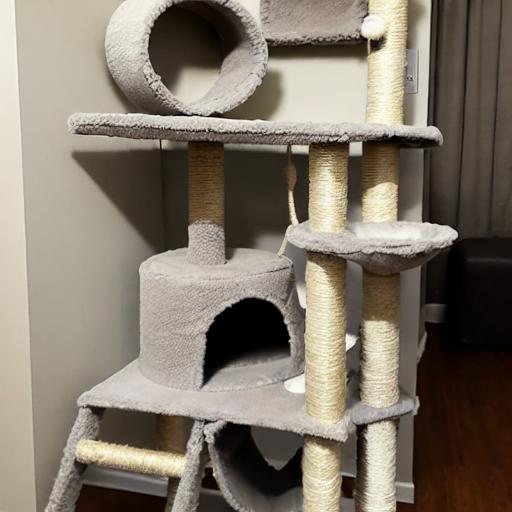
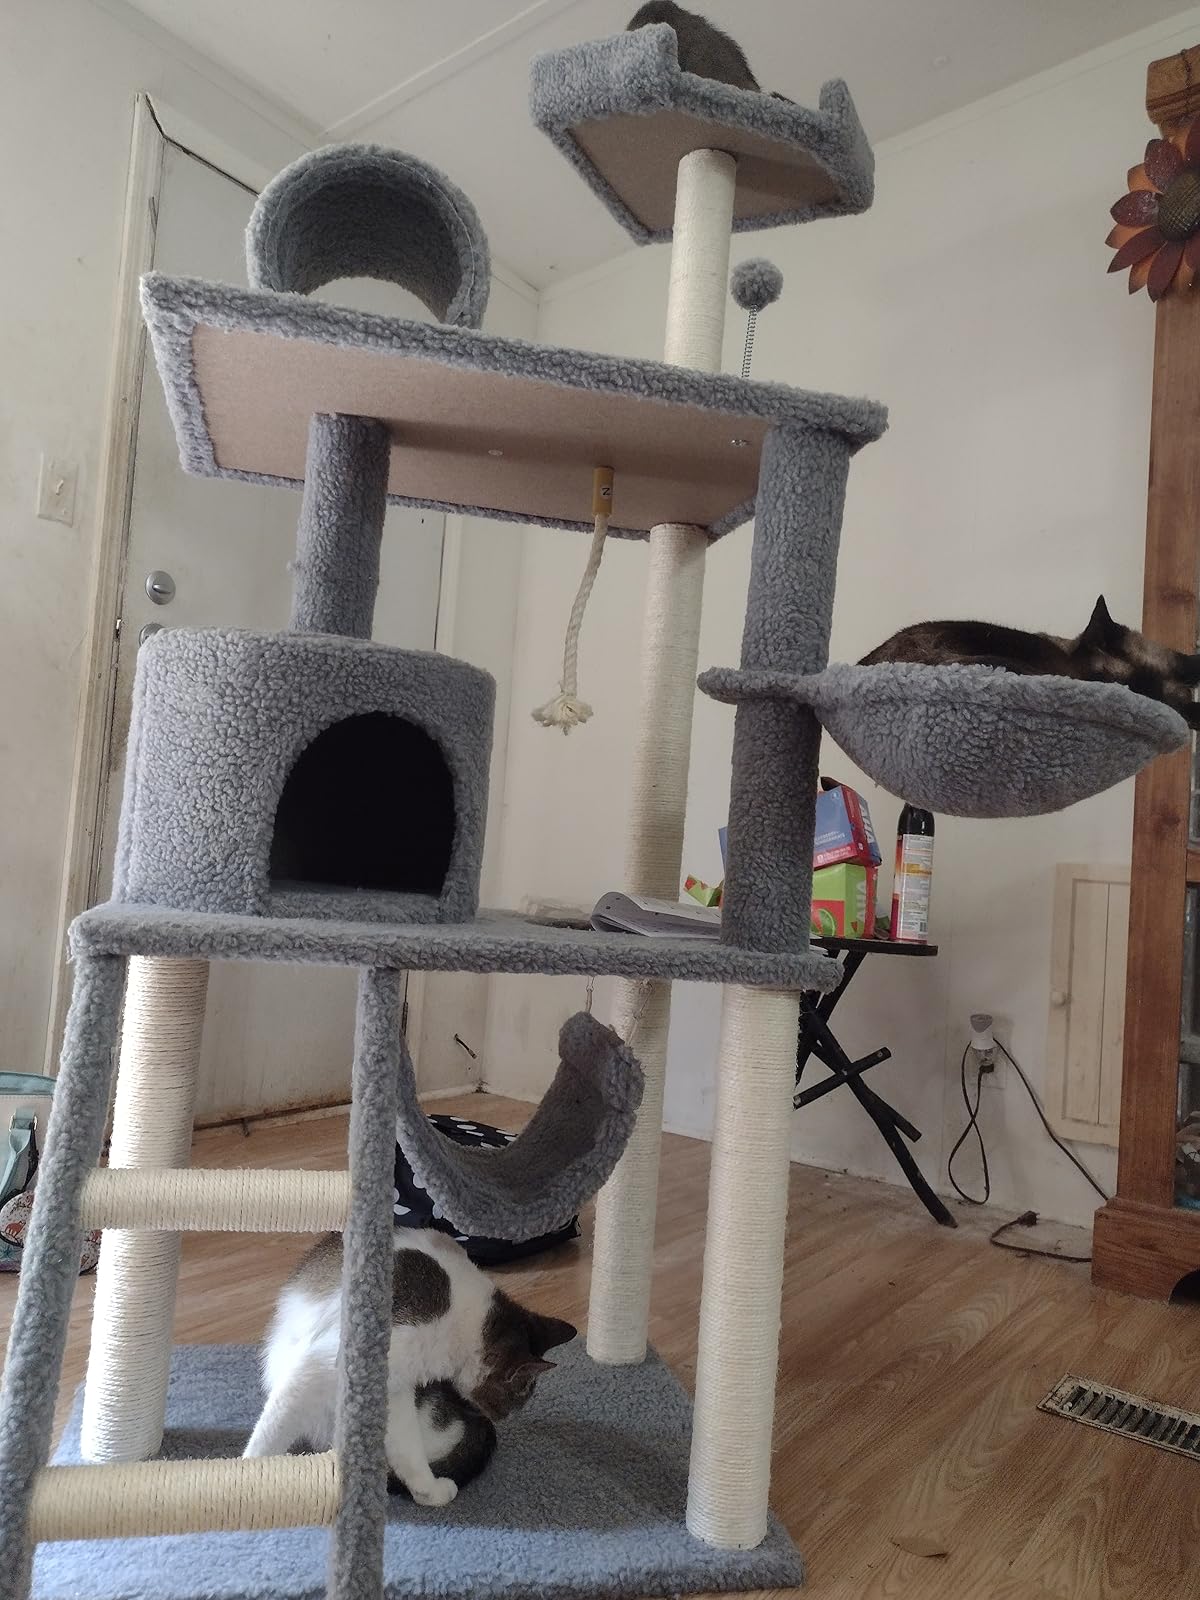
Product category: items_cat tree
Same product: no